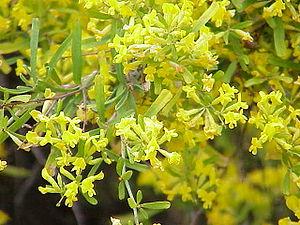
L'Anthyllide d'Hermann est une plante vivace de la famille des Fabacées.